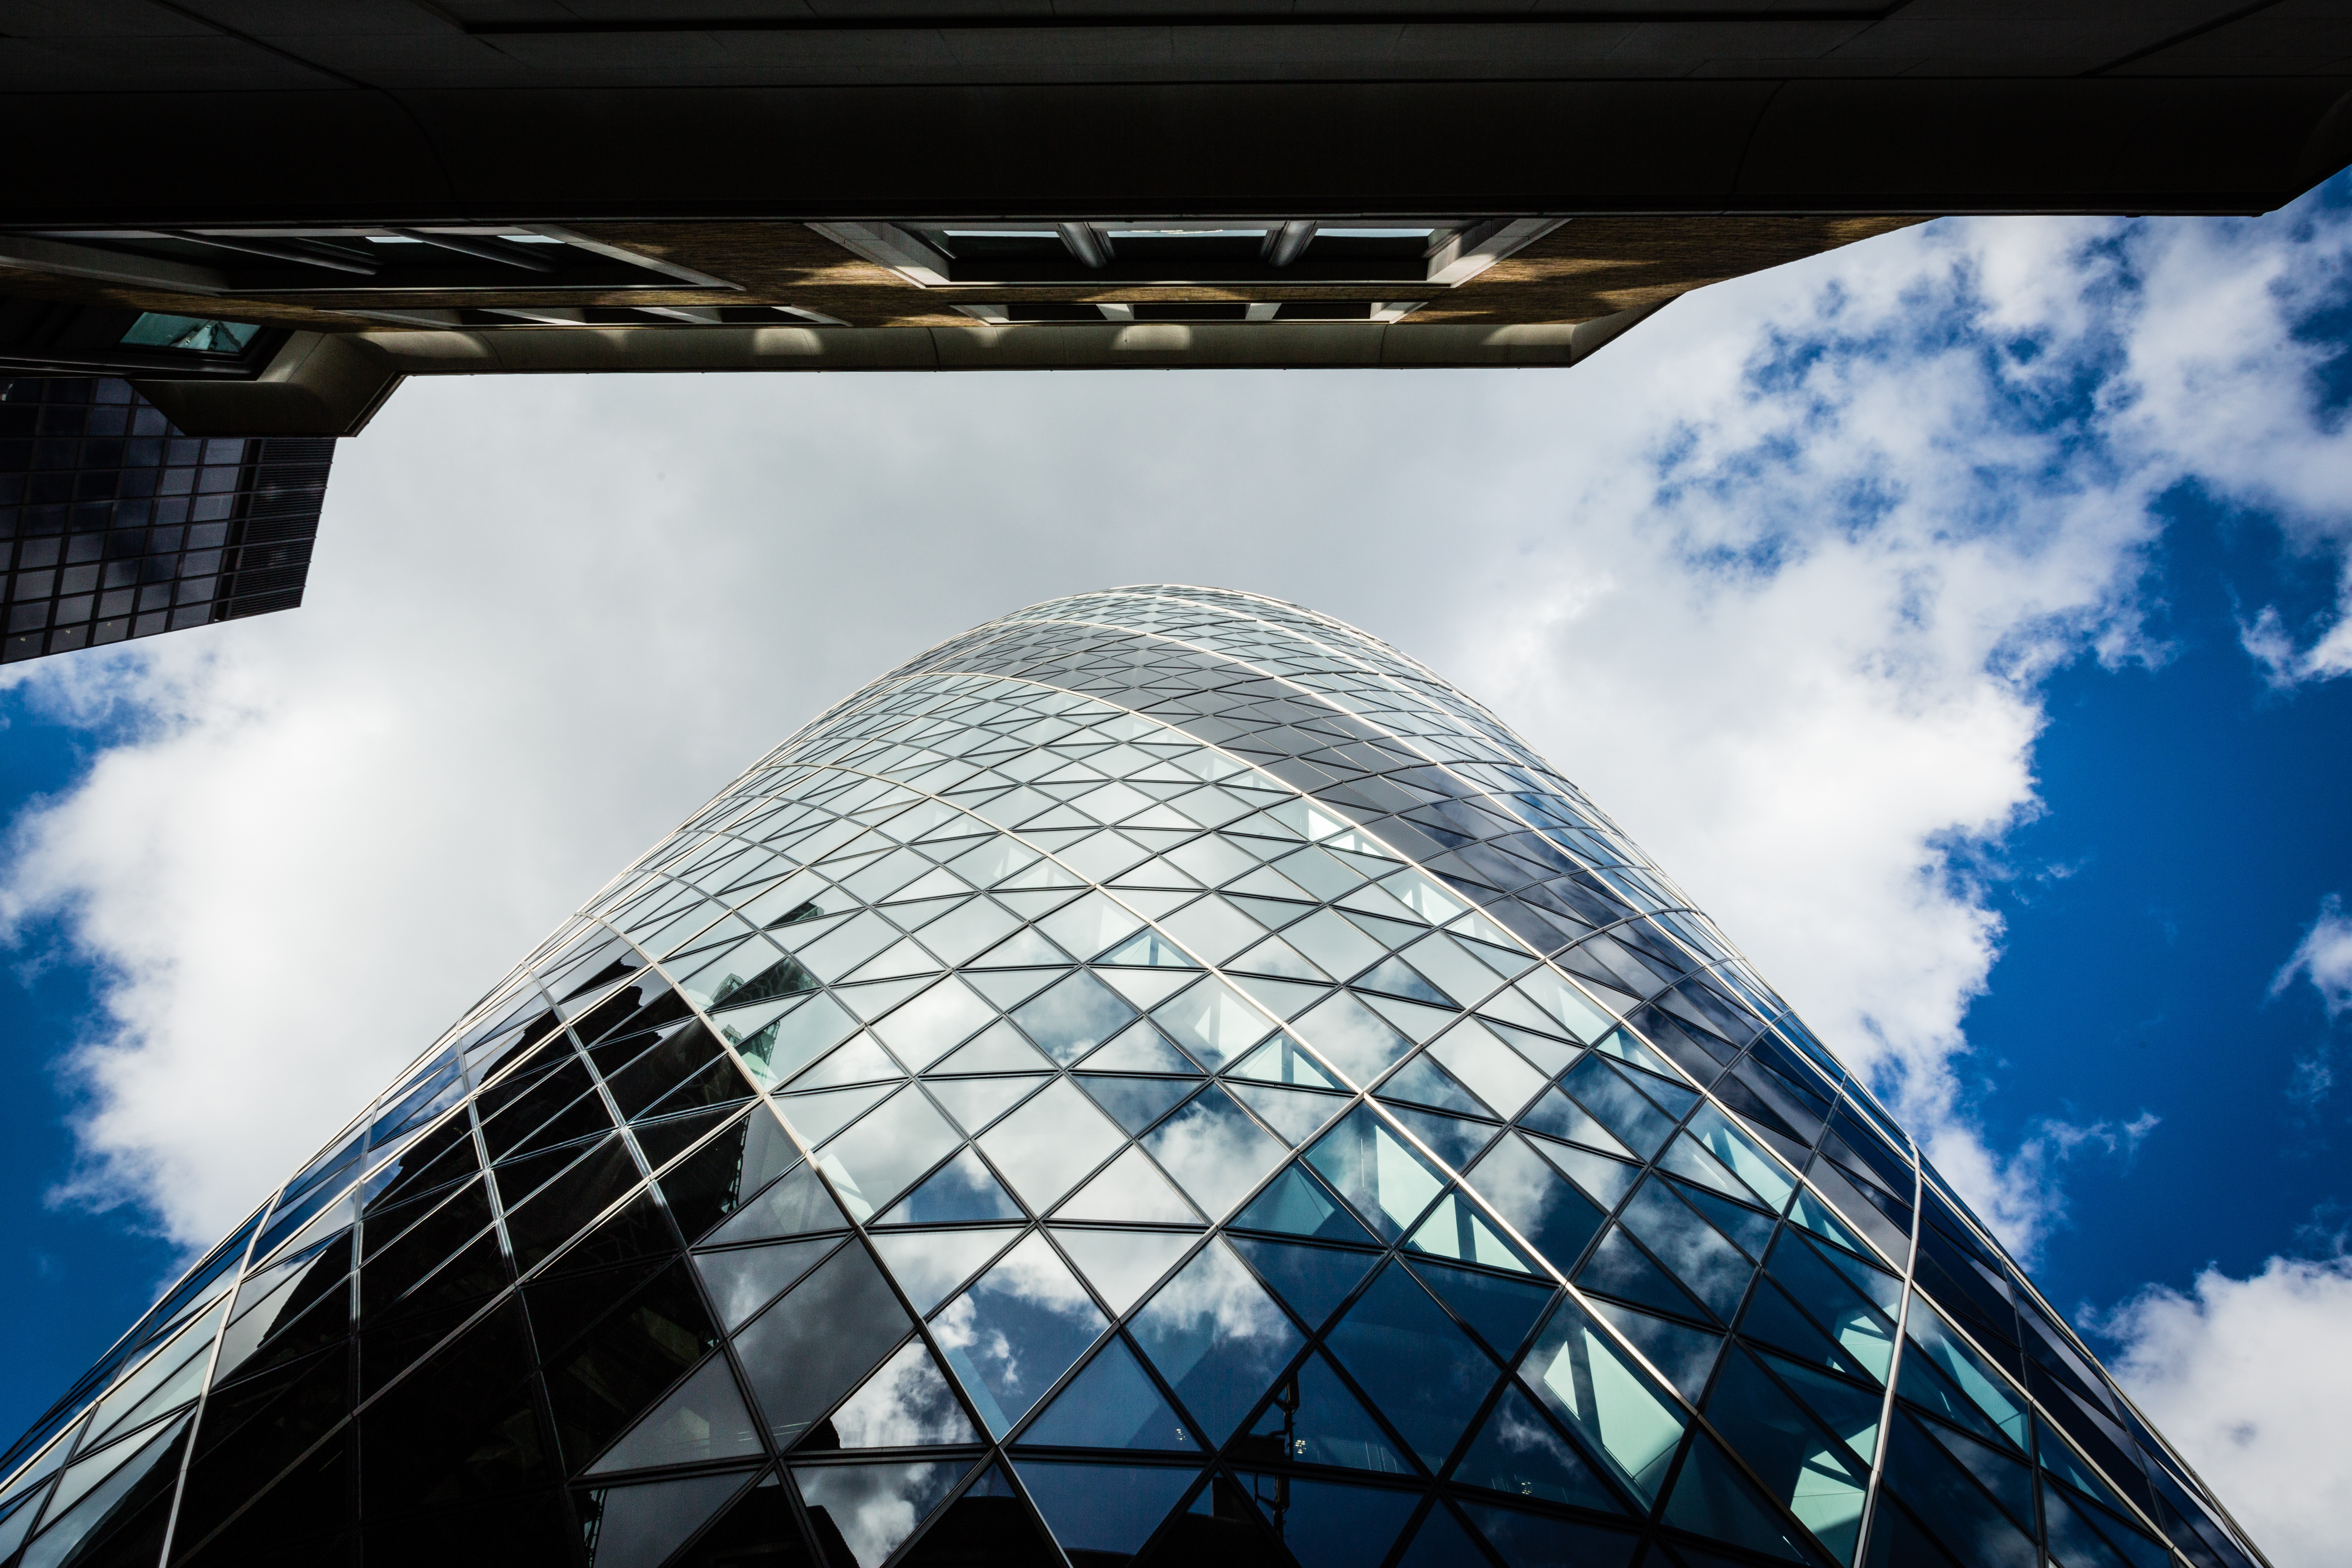
architecture, structure, sky, glass, building, skyscraper, urban, reflection, facade, blue, business, modern, stadium, london, clouds, tall, office buildings, the gherkin, atmosphere of earth